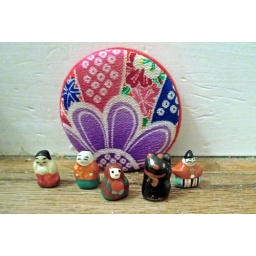
Tiny people, cat and box sent by kijineco